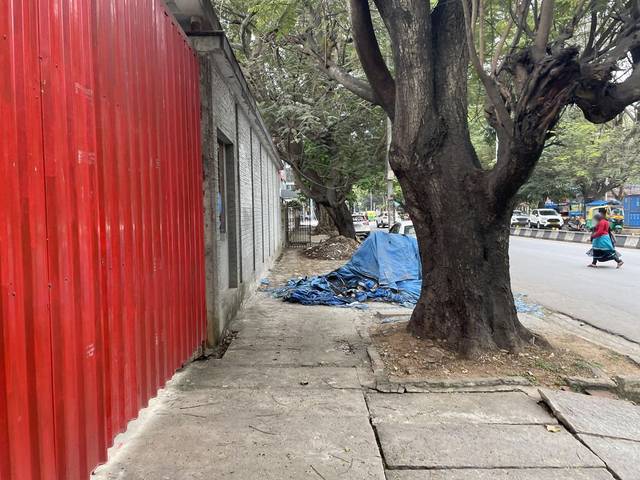
Region: India
Coordinates: 12.91, 77.587